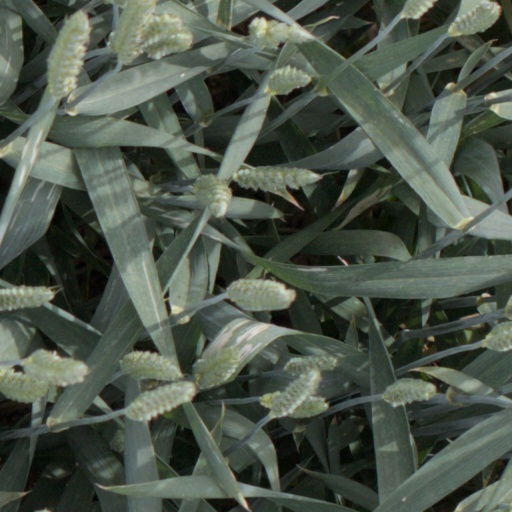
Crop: wheat